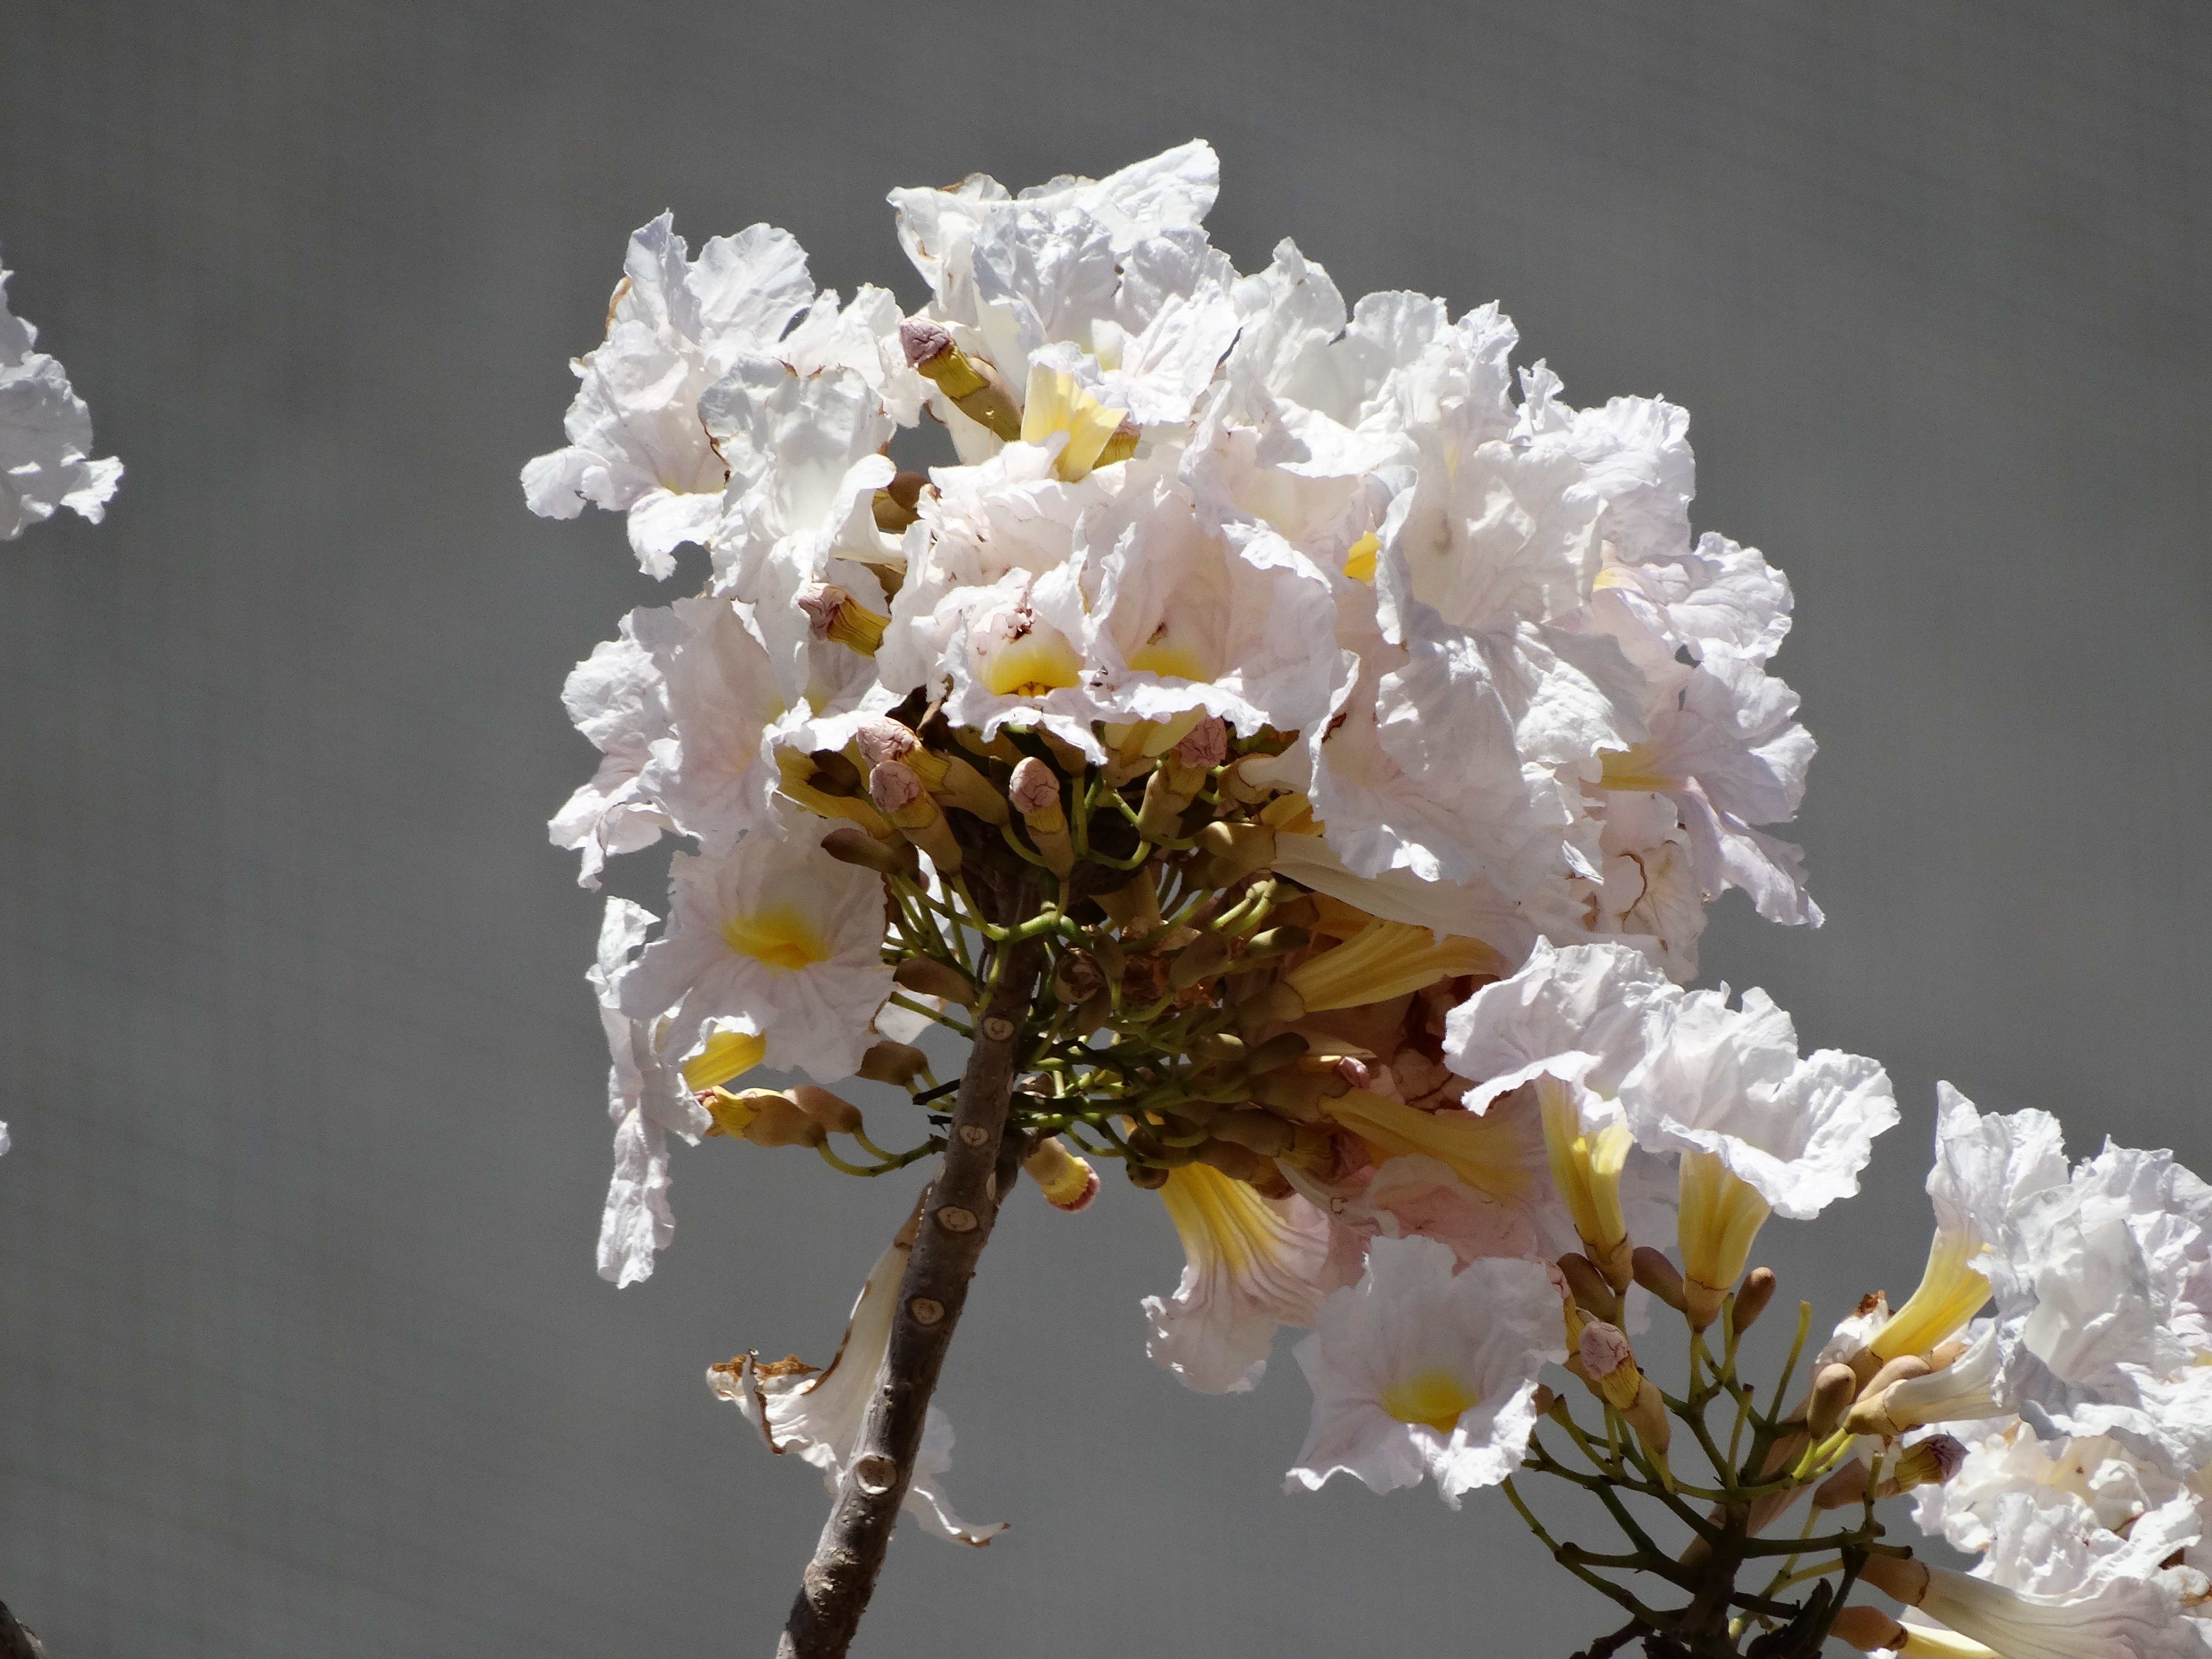
tree, nature, branch, blossom, plant, white, leaf, flower, petal, frost, spring, flora, season, cherry blossom, white flower, twig, flowers, close up, beautiful, ip, macro photography, flowering plant, brazilian cerrado, ipe flowery, land plant